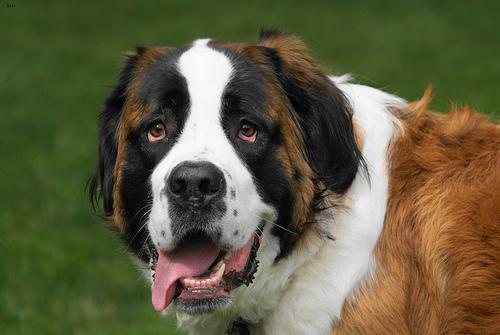
saint bernard